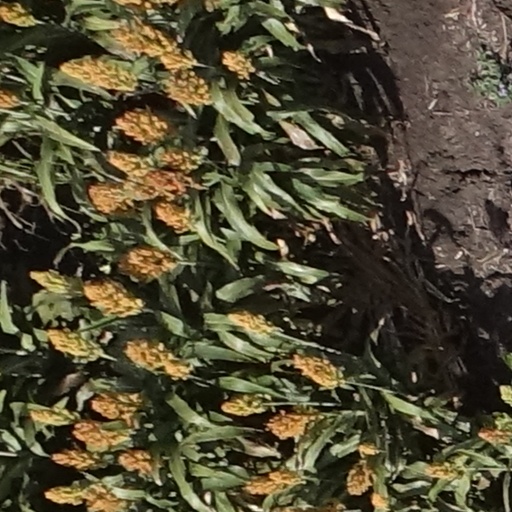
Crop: sorghum